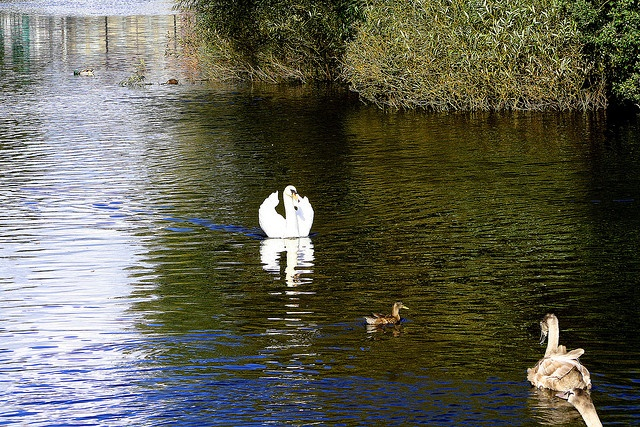
A swan gliding through the water toward a mallard duck.
A beautiful swan glides across the placid water.
Three birds are floating on the shiny water.
A family of swans swimming on a lake.
Swans swimming in a lake next to wild brush.